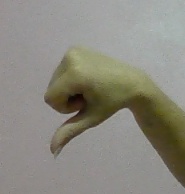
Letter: waw